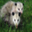
Label: possum